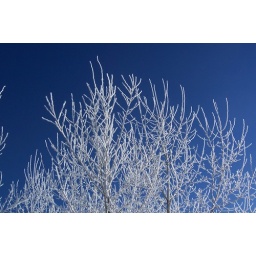
Frosted grass against a clear sky during a cold winter morning.